Walter Neurath

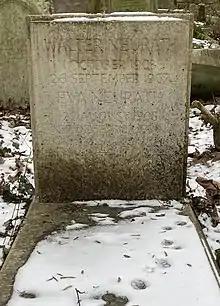
Grave of Walter and Eva Neurath in Highgate Cemetery (west side)

Neurath married three times, Lilly Kruk in 1925 (dissolved in 1933), then Marianne Müller (1909–1950) who was a schoolteacher, and on 6 August 1953 he married his longtime colleague at Adprint, Eva Urvasi Feuchtwang (1908–1999) who, as Eva Neurath, was also his full business partner and essential contributor to the success of Thames and Hudson. Together they built a holiday house in Tuscany, named "Dolphin Villa" after the emblem of the firm, whilst their London home was a fine 18th Century house in Highgate Village. Walter Neurath died on 26 September 1967 after fighting cancer for many months. His widow, Eva, became chairman, his son Thomas managing director, and his daughter Constance a director. He is buried with Eva in Highgate Cemetery.